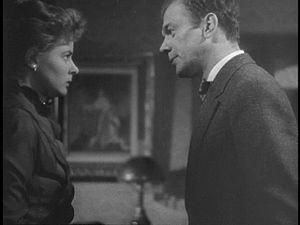
Hantise est un thriller psychologique américain réalisé par George Cukor, sorti en 1944. Il s’agit de l’adaptation de la pièce de théâtre Angel Street de Patrick Hamilton. Il est sorti dans les salles new-yorkaises le 4 mai 1944.